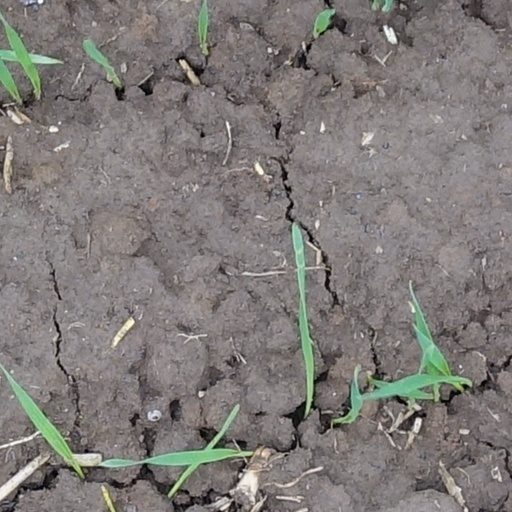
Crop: wheat